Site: brandenburg
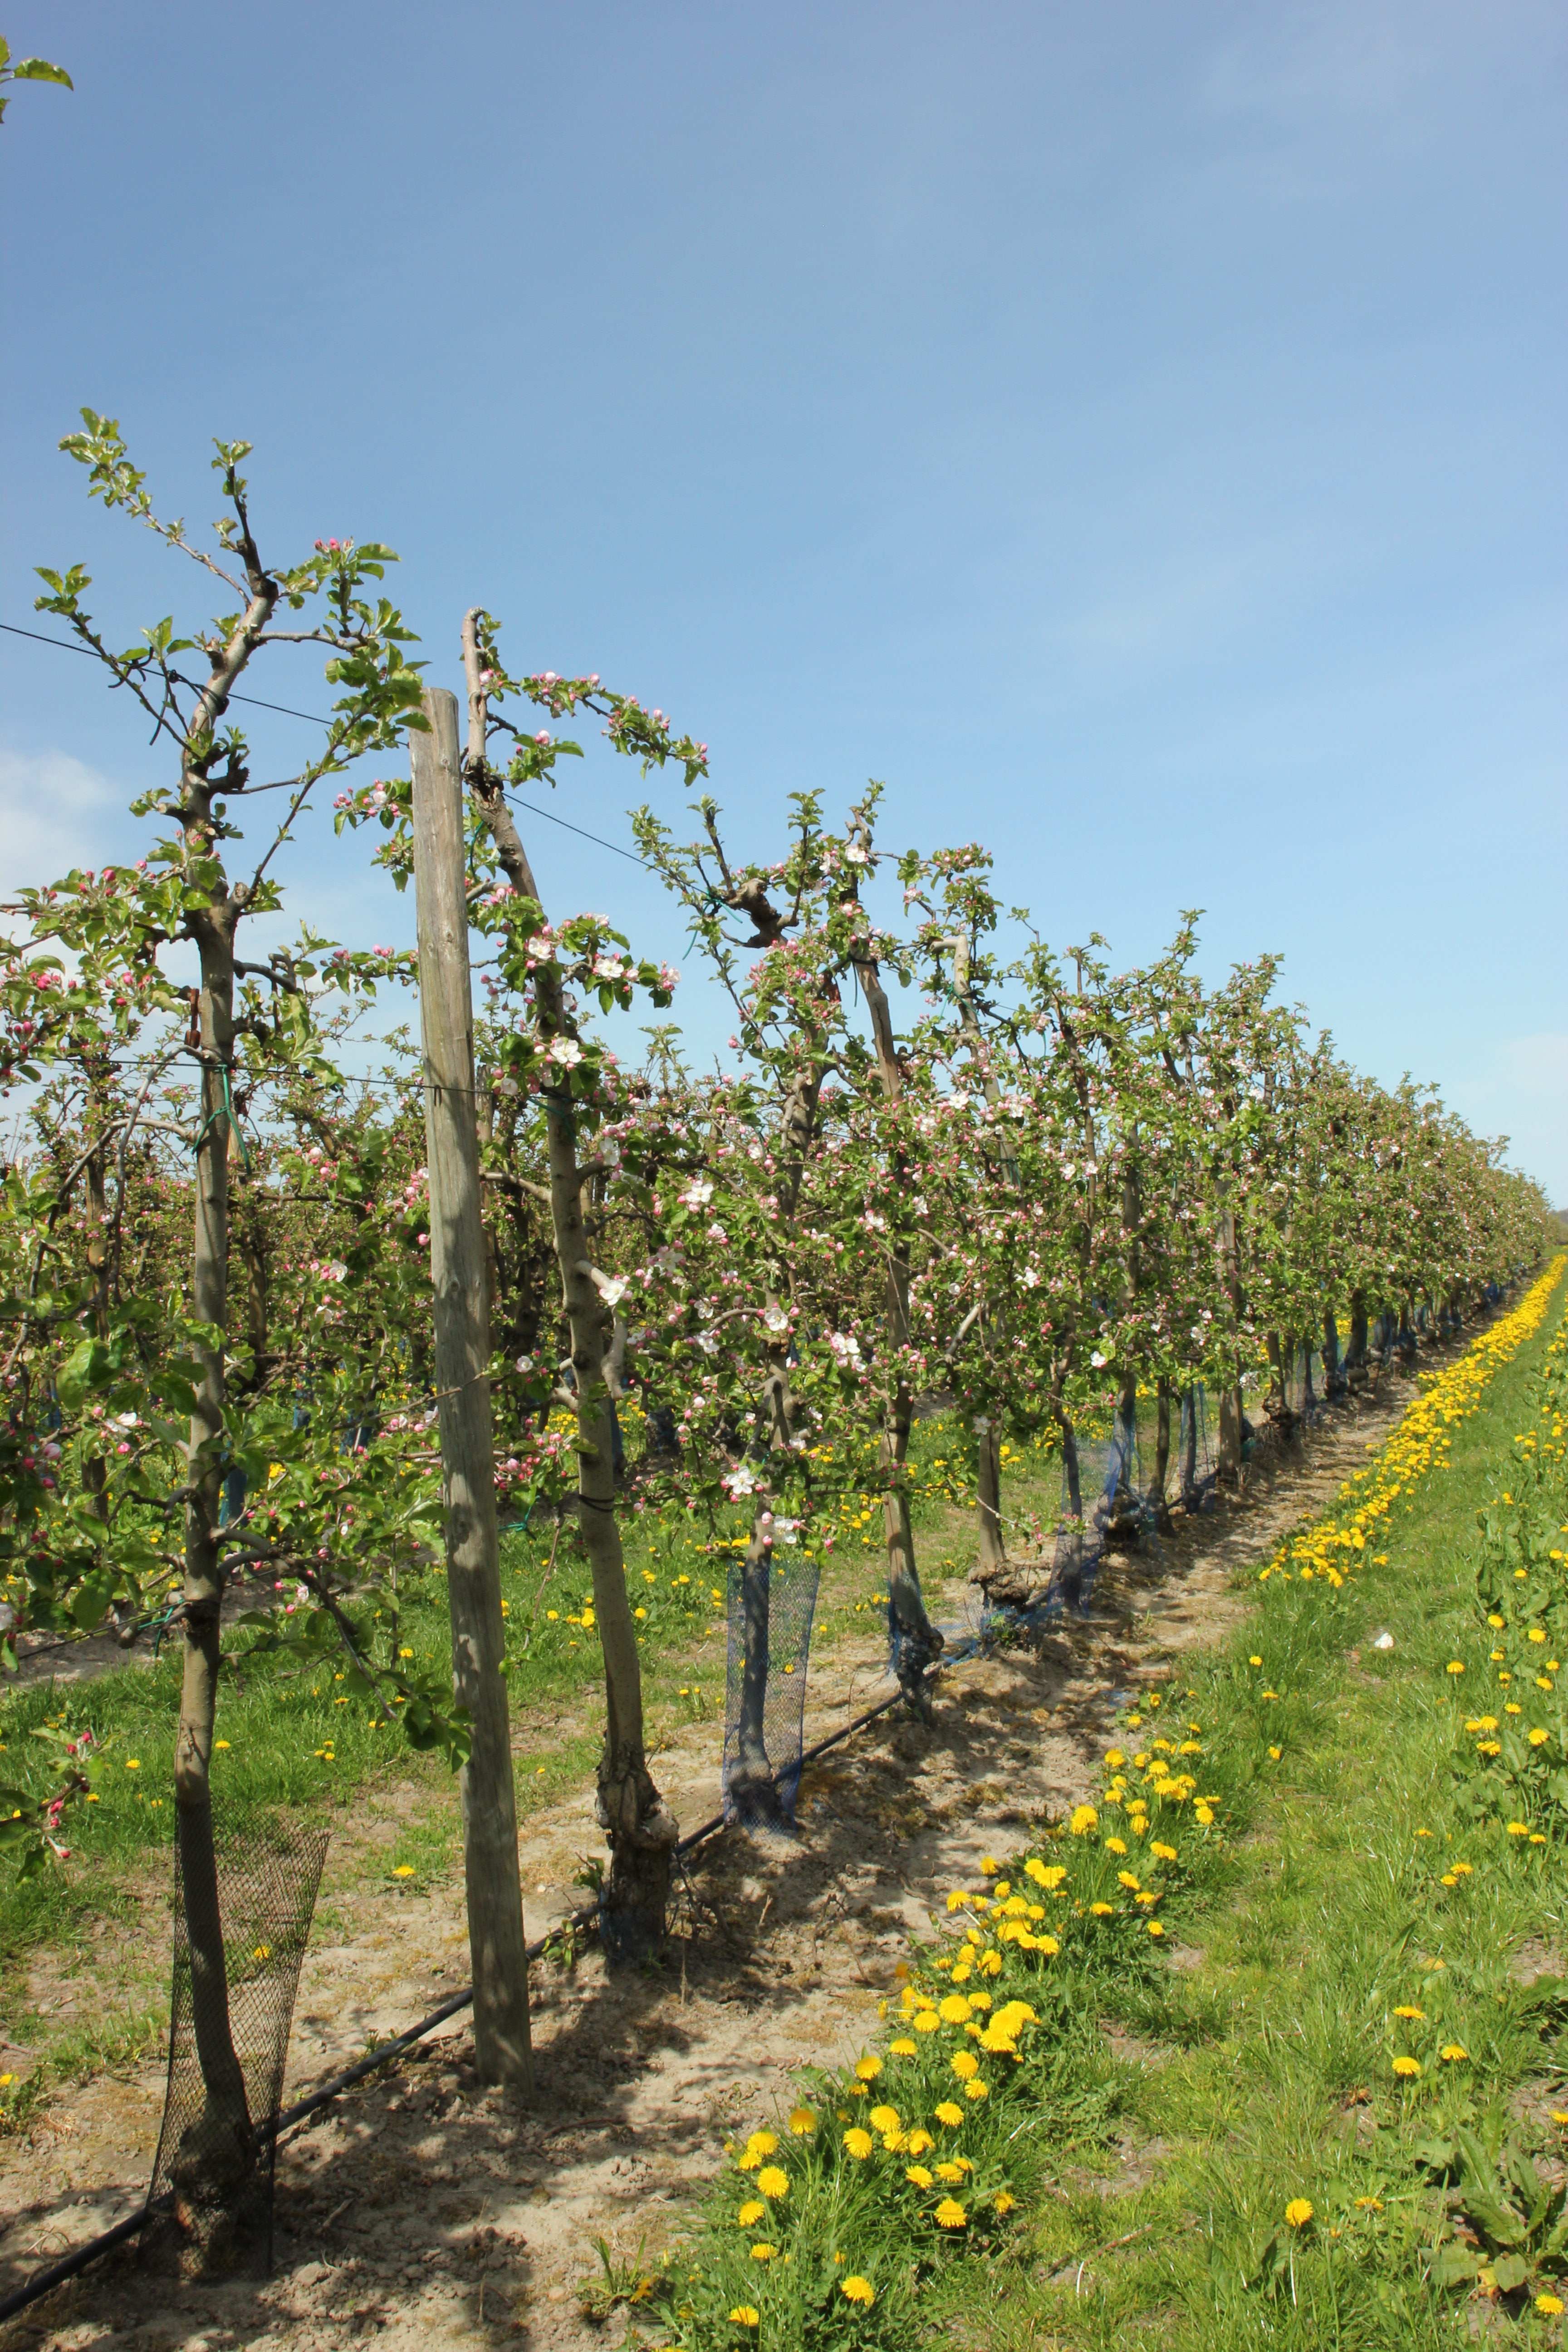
Growth stage (BBCH 57): Inflorescence emergence